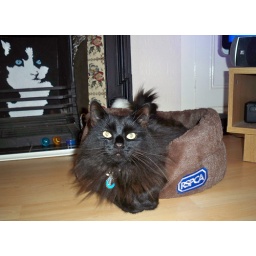
Jazzy looking cute in his new bed